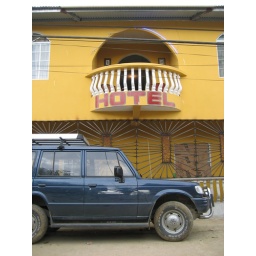
Our Hotel in Yaviza. The truck is positioned beneath the balcony for a quick getaway.